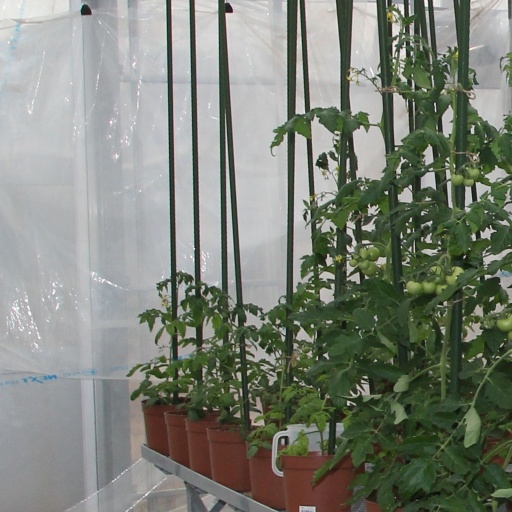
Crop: tomato